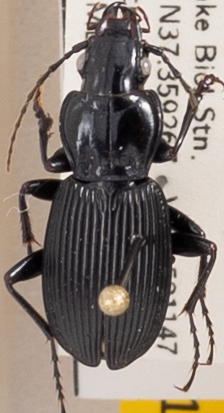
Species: Pterostichus lachrymosus
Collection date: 2021-08-24 04:00:00
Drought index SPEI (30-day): -0.262
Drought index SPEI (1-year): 0.03
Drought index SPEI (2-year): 1.106